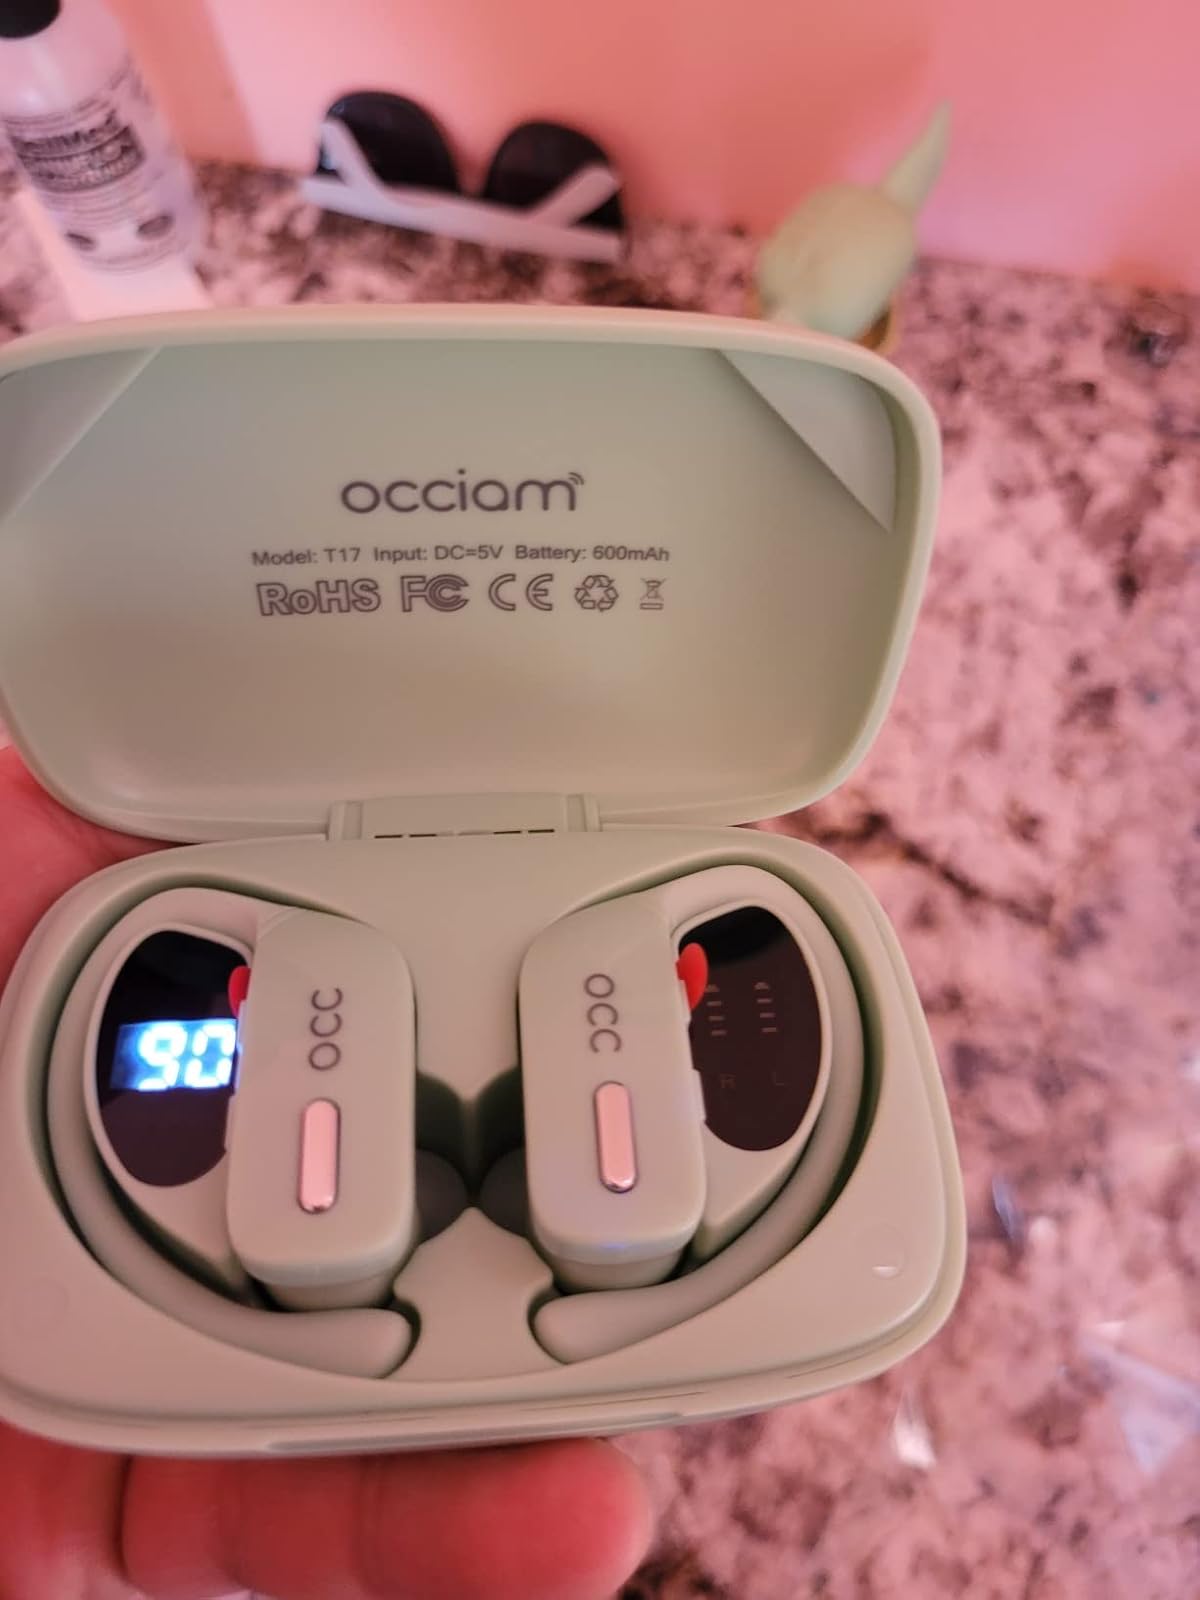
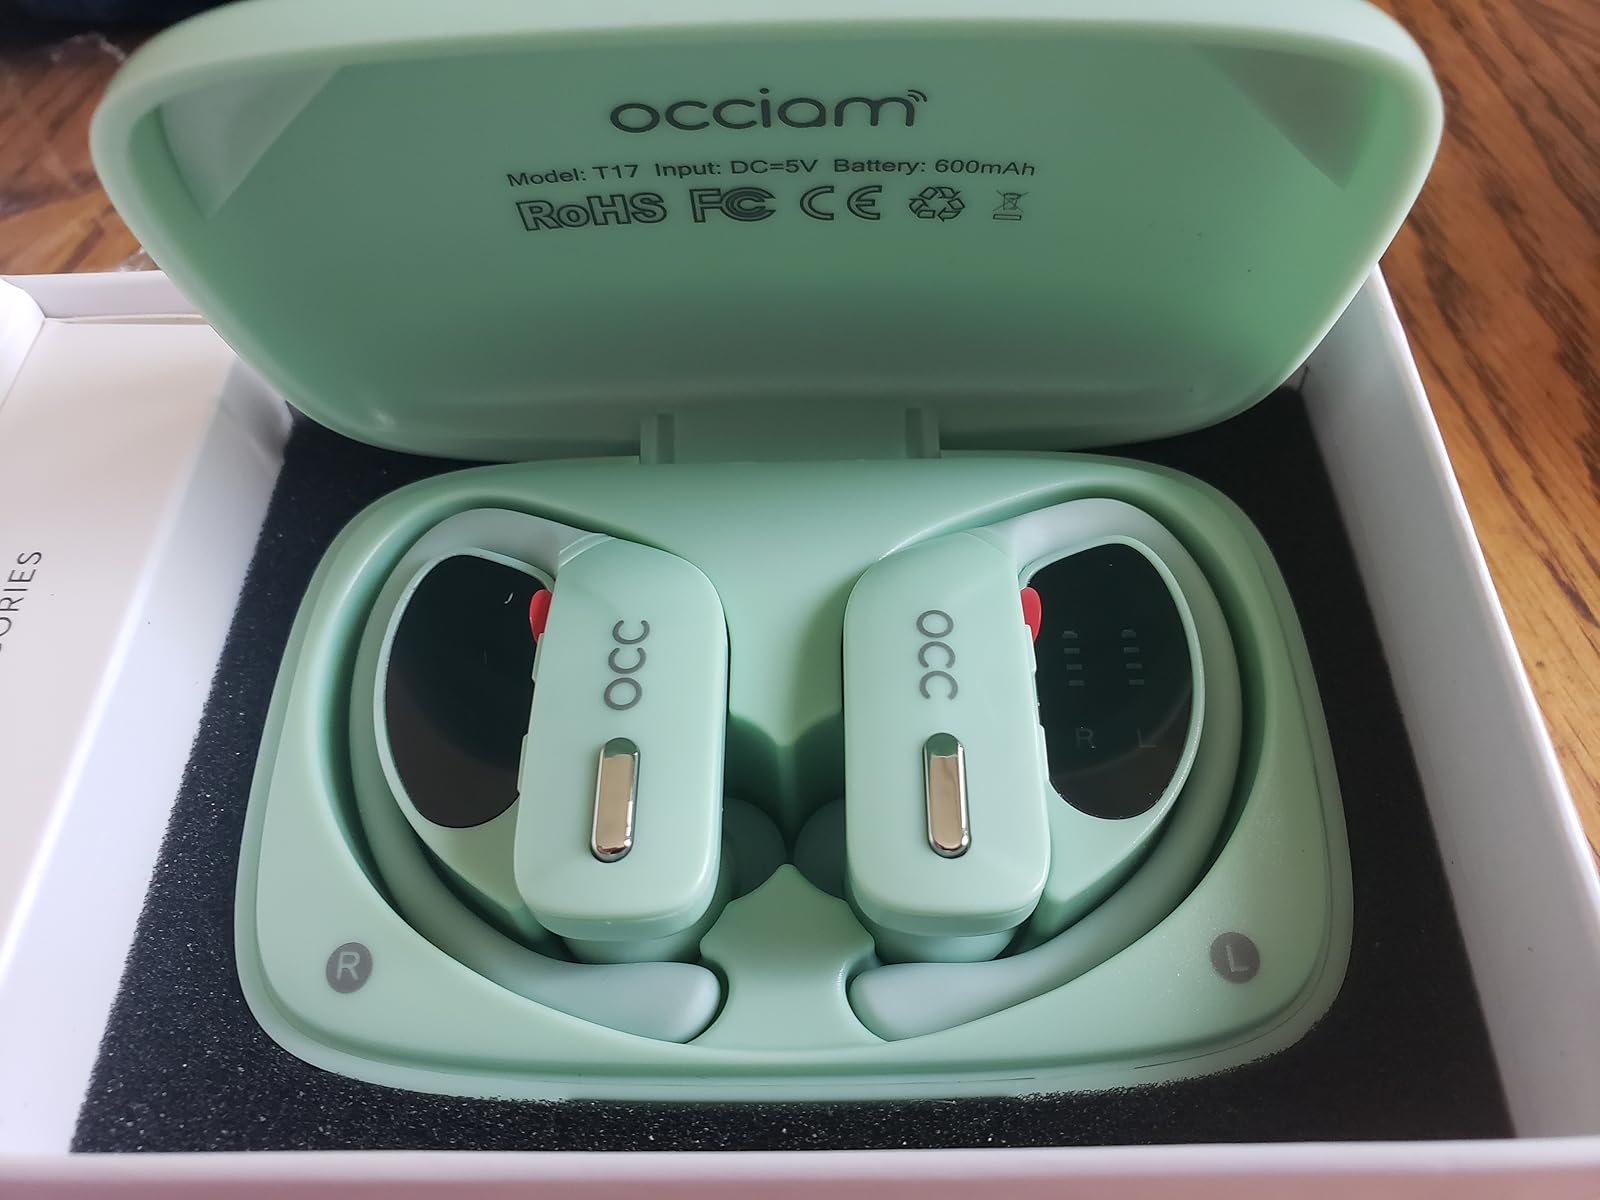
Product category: earbuds
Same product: yes